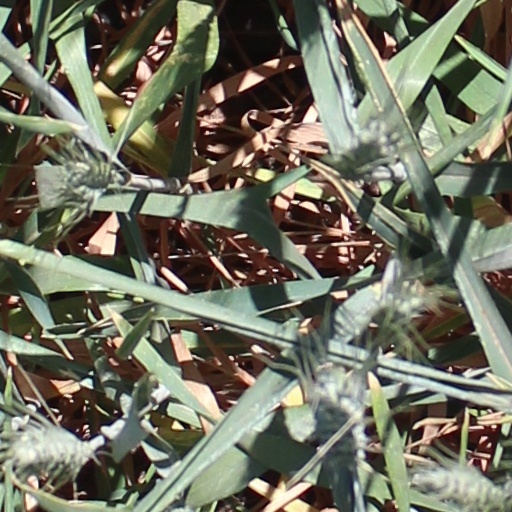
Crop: wheat